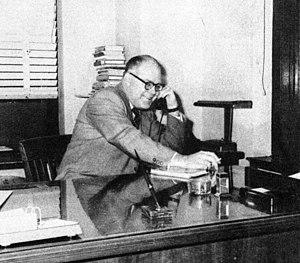
Howard Browne, né le 15 avril 1908 et mort le 28 octobre 1999, est un scénariste et écrivain américain, auteur de roman policier. Il a signé plusieurs œuvres du pseudonyme John Evans.